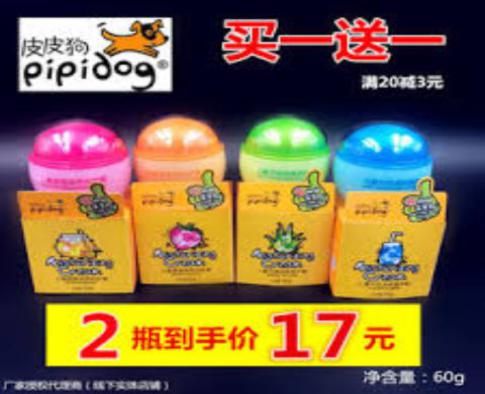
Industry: Necessities